Transfer admissions in the United States

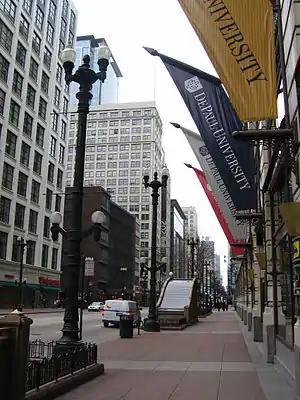
Chicago's DePaul University accepts many incoming students from community colleges.

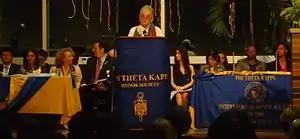
Two-year college students who belong to the academic honor society Phi Theta Kappa have excellent opportunities to transfer to many types of schools.

There tend to be more transfers to large private institutions, such as DePaul University in Chicago which accepted 1,400 transfer students in 2009, mostly from community colleges. In New Jersey, Seton Hall University keeps track of high school students which it accepts but who then decide to enroll in a community college, and then it sends them letters and emails after a year to try to get them to transfer; in addition, Seton Hall purchases lists of students from Phi Theta Kappa, the two-year college honor society.